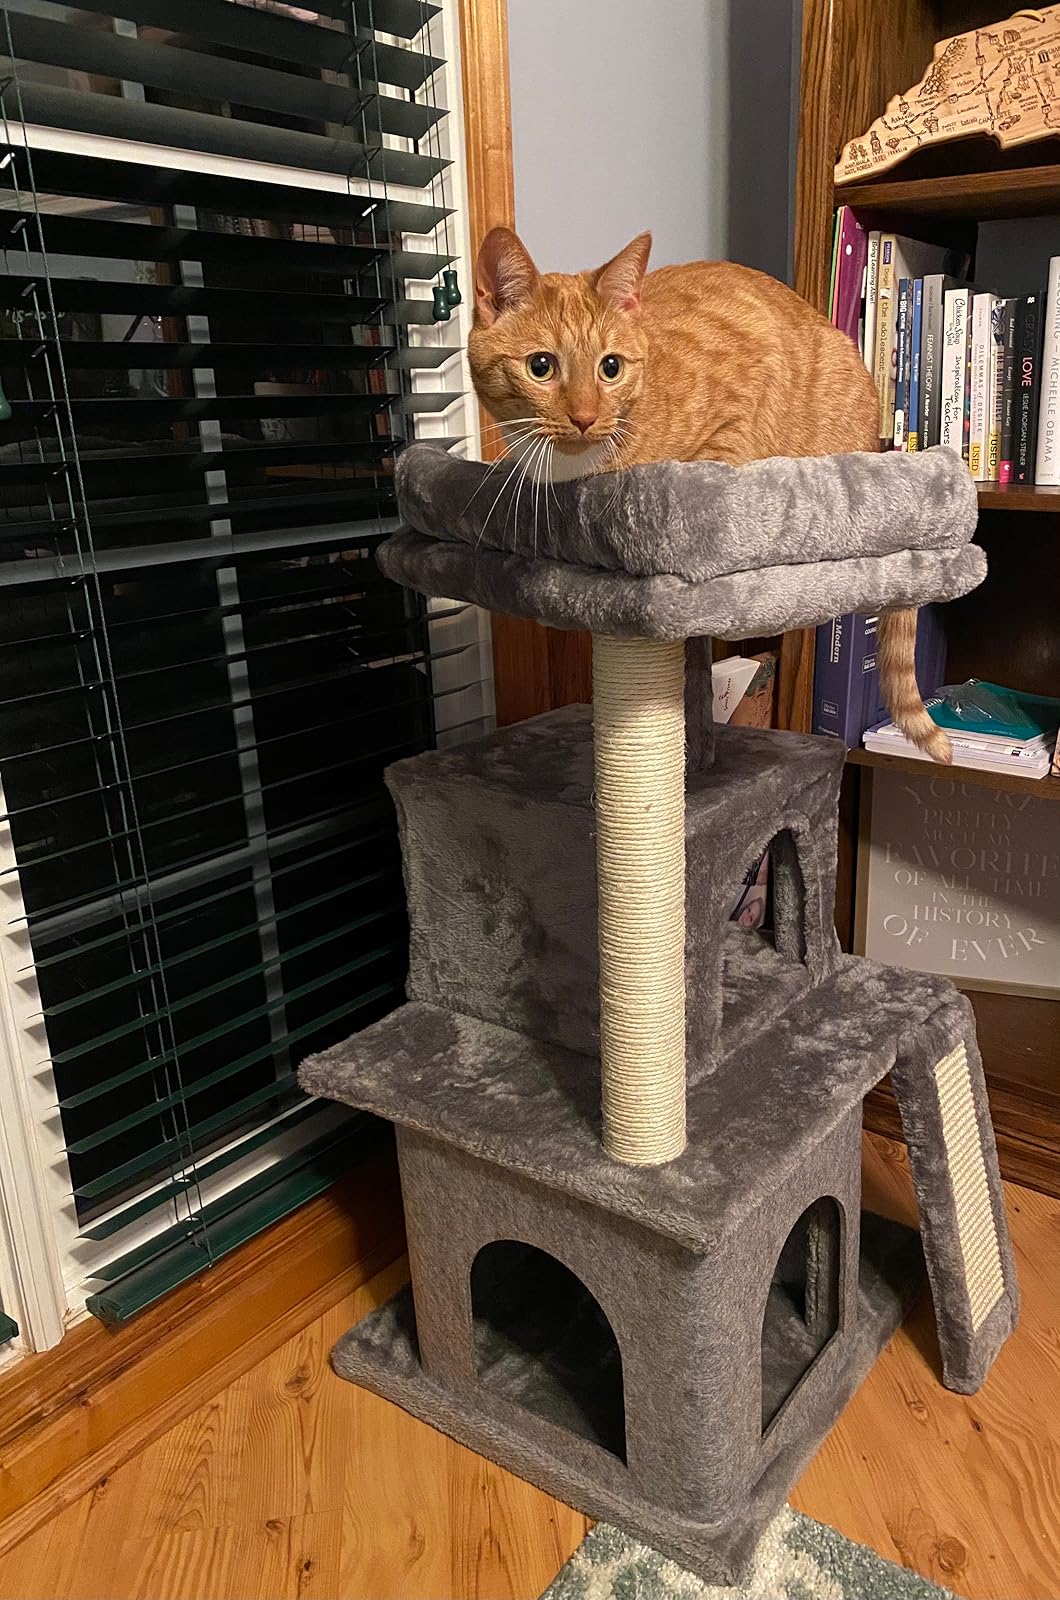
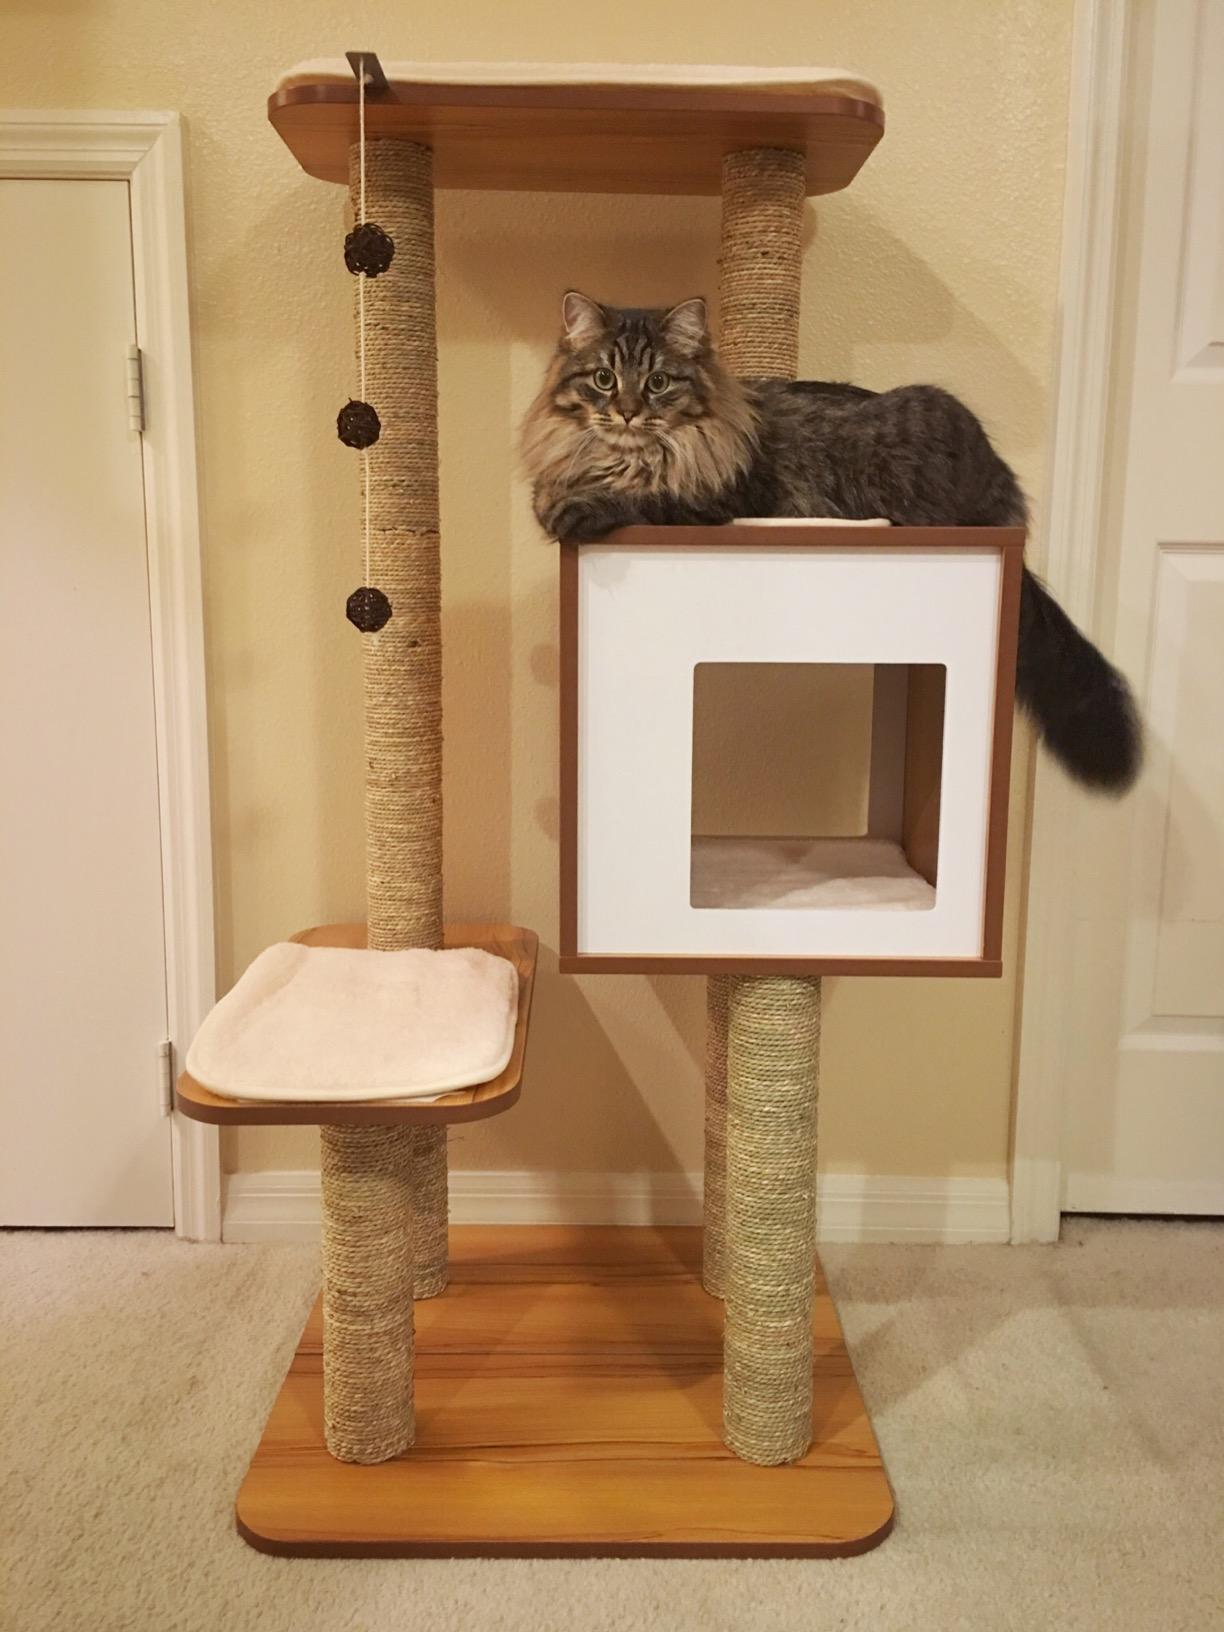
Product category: items_cat tree
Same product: no